Hetty Kelly

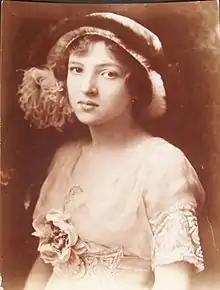
Kelly 1900s

Florence Henrietta "Hetty" Kelly (August 28, 1893 – November 4, 1918) was an Irish dancer and music hall performer and the first love of movie comedian Charlie Chaplin.